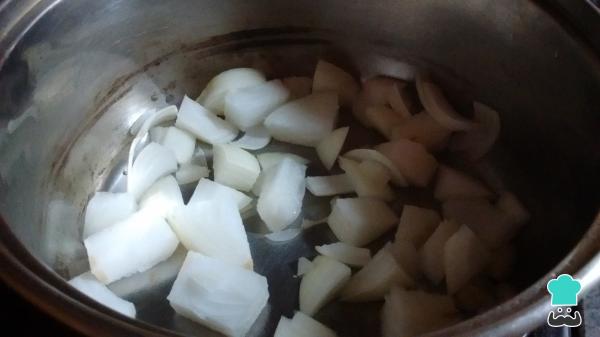
Para empezar con la preparación de estas empanadas, cocina la bandiola a la barbacoa. Para ello, pela y corta la cebolla para saltearla con una cucharadita de aceite y una de manteca.